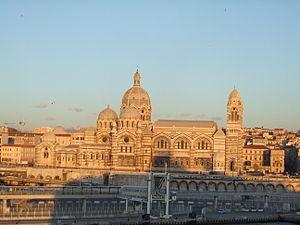
Cathédrale de la Major, Marseille"